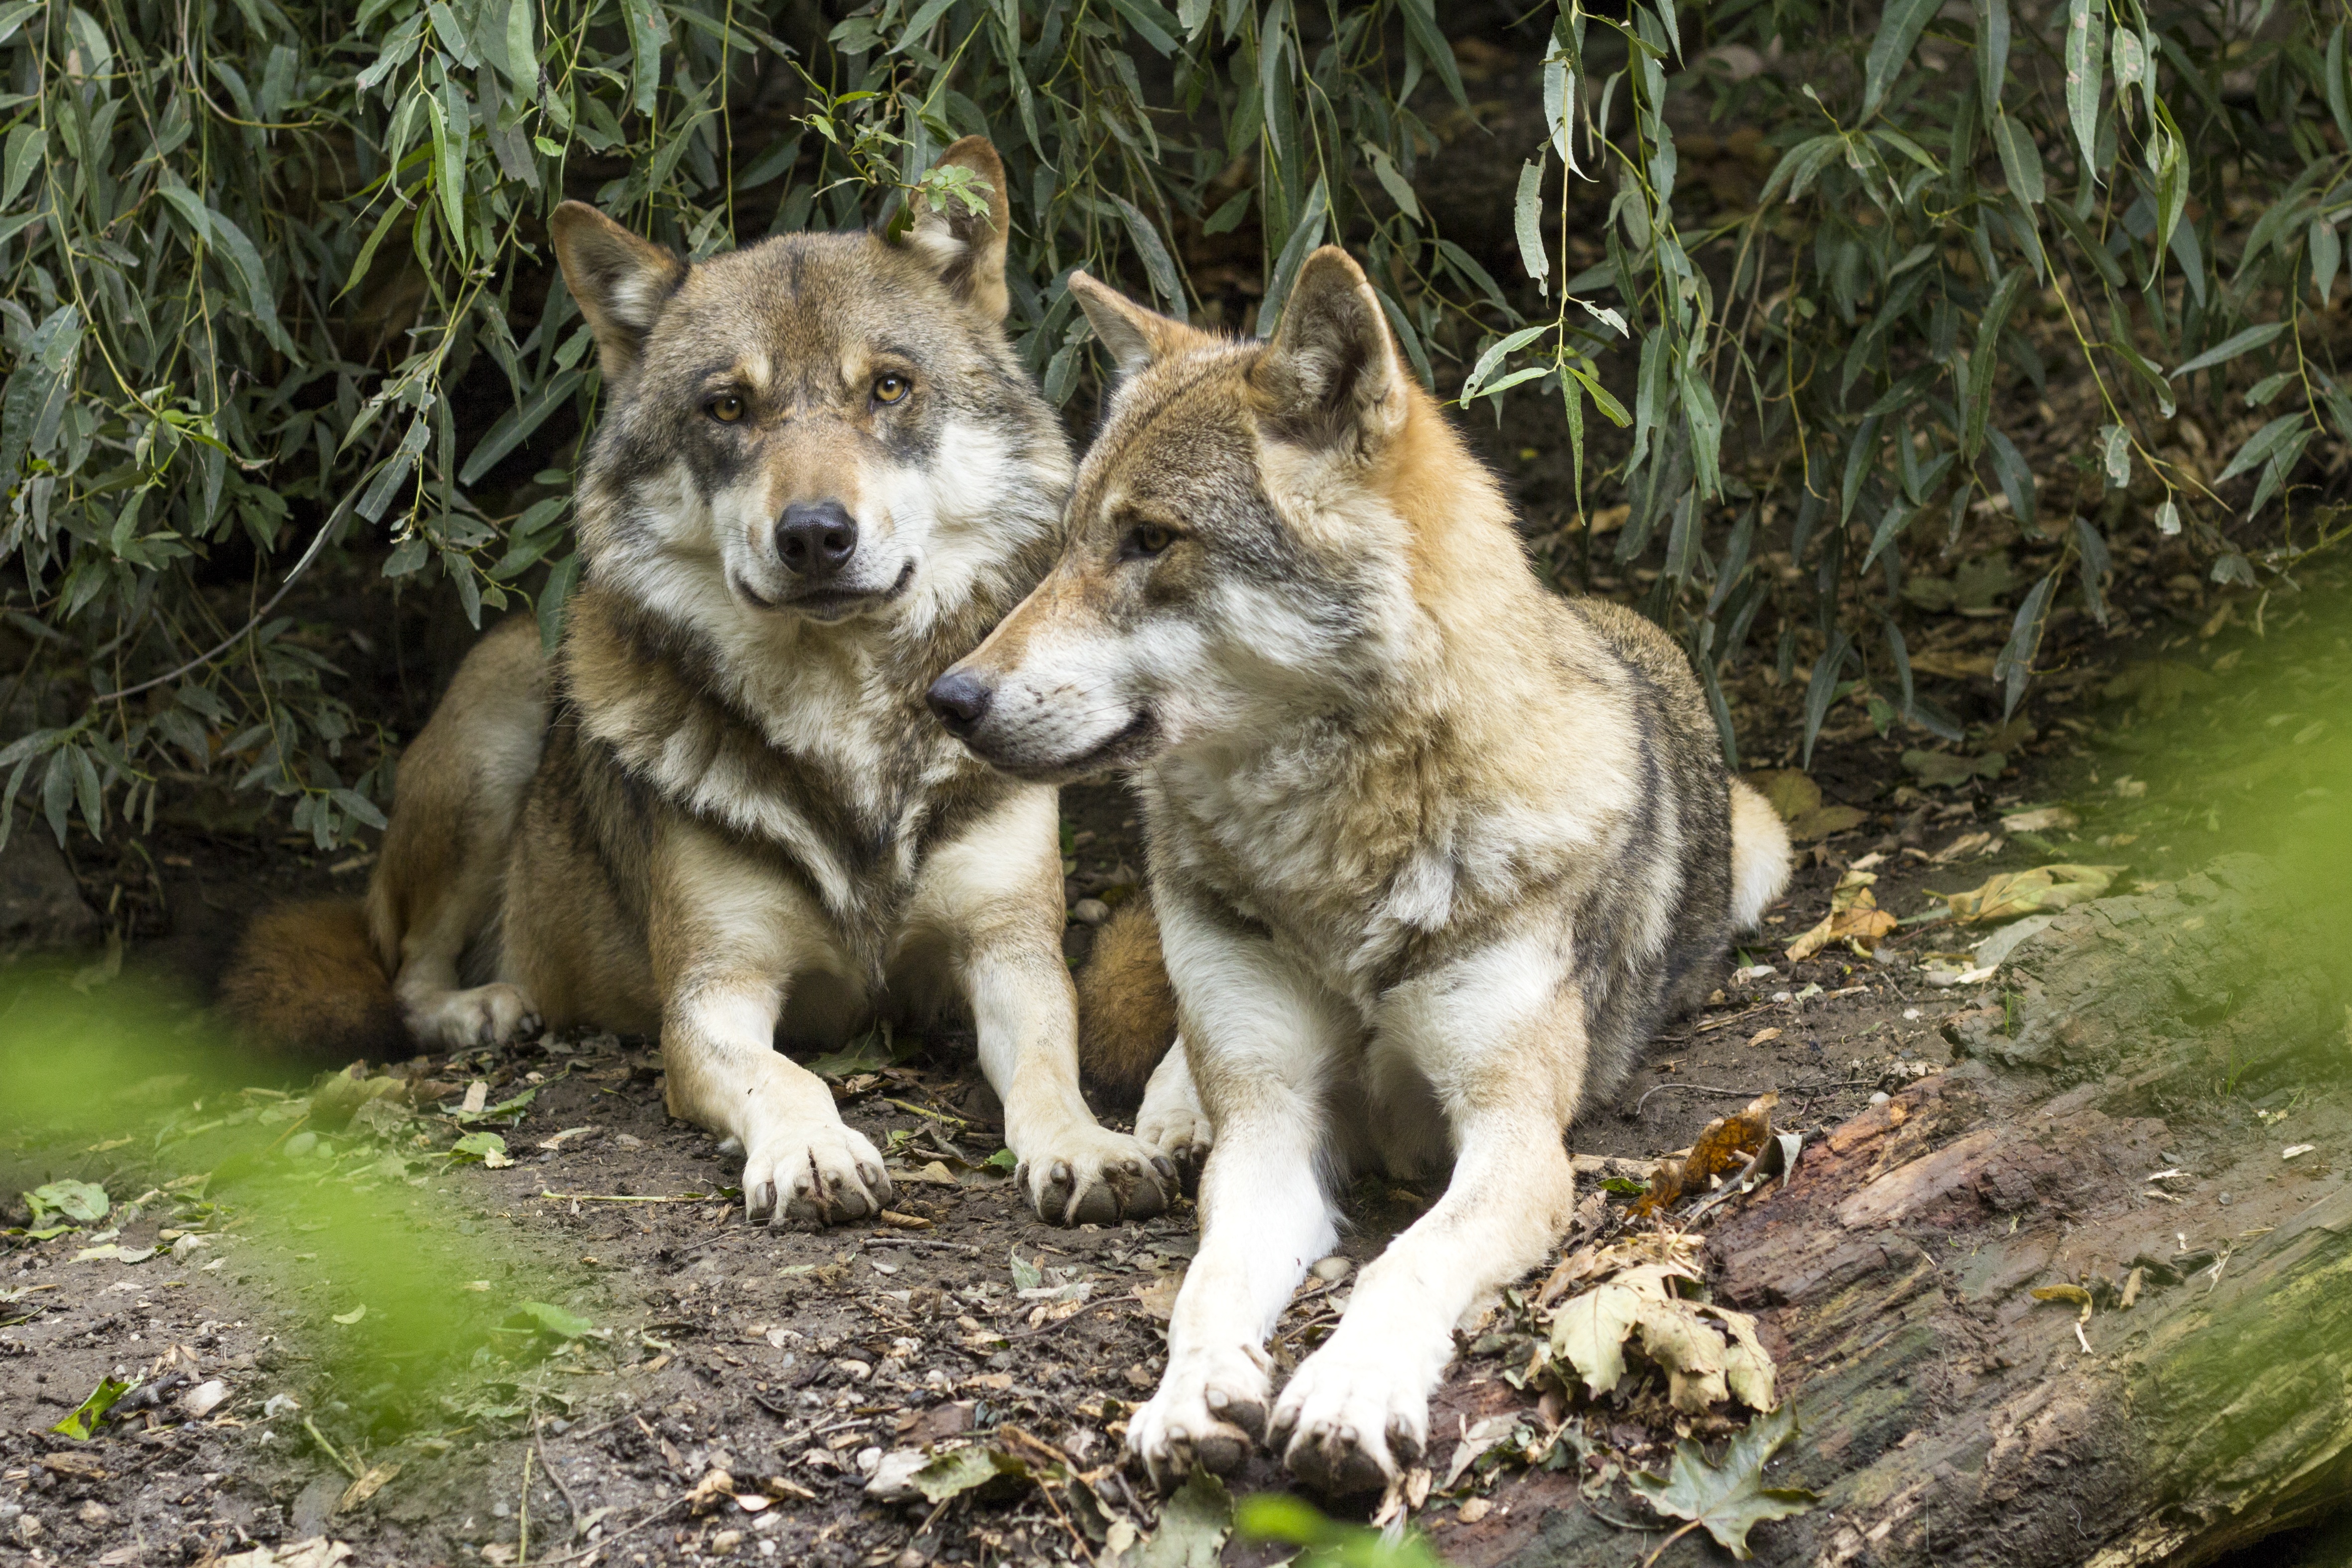
dog, wildlife, fur, mammal, wolf, predator, fauna, grey, vertebrate, lying, pack, dormant, european wolf, canis lupus, shikoku, two wolves, dog like mammal, red wolf, saarloos wolfdog, wolfdog, czechoslovakian wolfdog, carnivoran, dog breed group, greenland dog, east siberian laika, west siberian laika, j mthund, canis lupus tundrarum, dog crossbreeds, tamaskan dog, norwegian elkhound, northern inuit dog, native american indian dog, eurasier